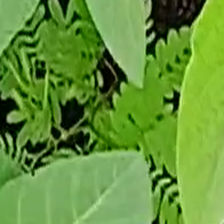
Weed species: Dwarf_cassia_(Chamaecrista pumila)